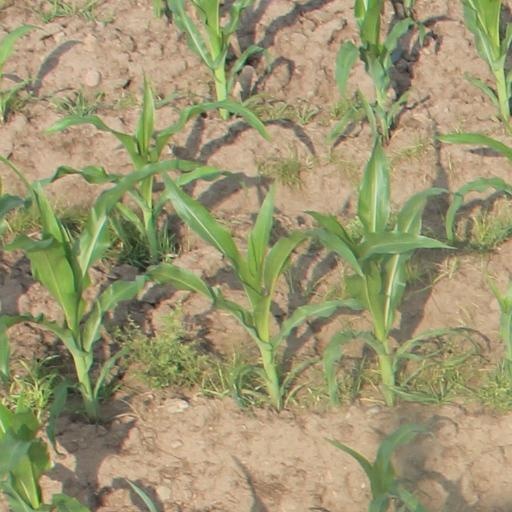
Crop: maize; corn